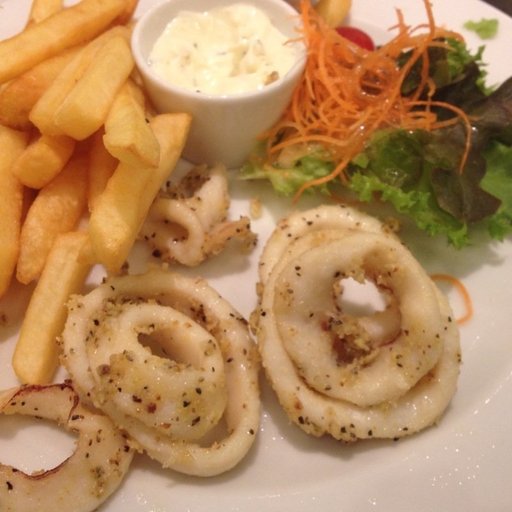
Label: fried_calamari